The Legend of Knockgrafton

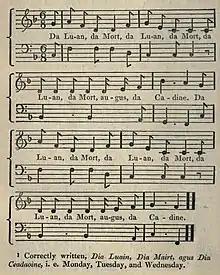
"Da Luan" song.

Croker also supplied the musical notation to the song "Da Luan, Da Mort", taken down by Alexander D. Roche, which he said was typically sung by the storytellers of the tale.